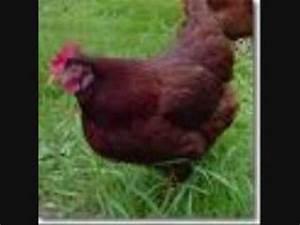
chicken